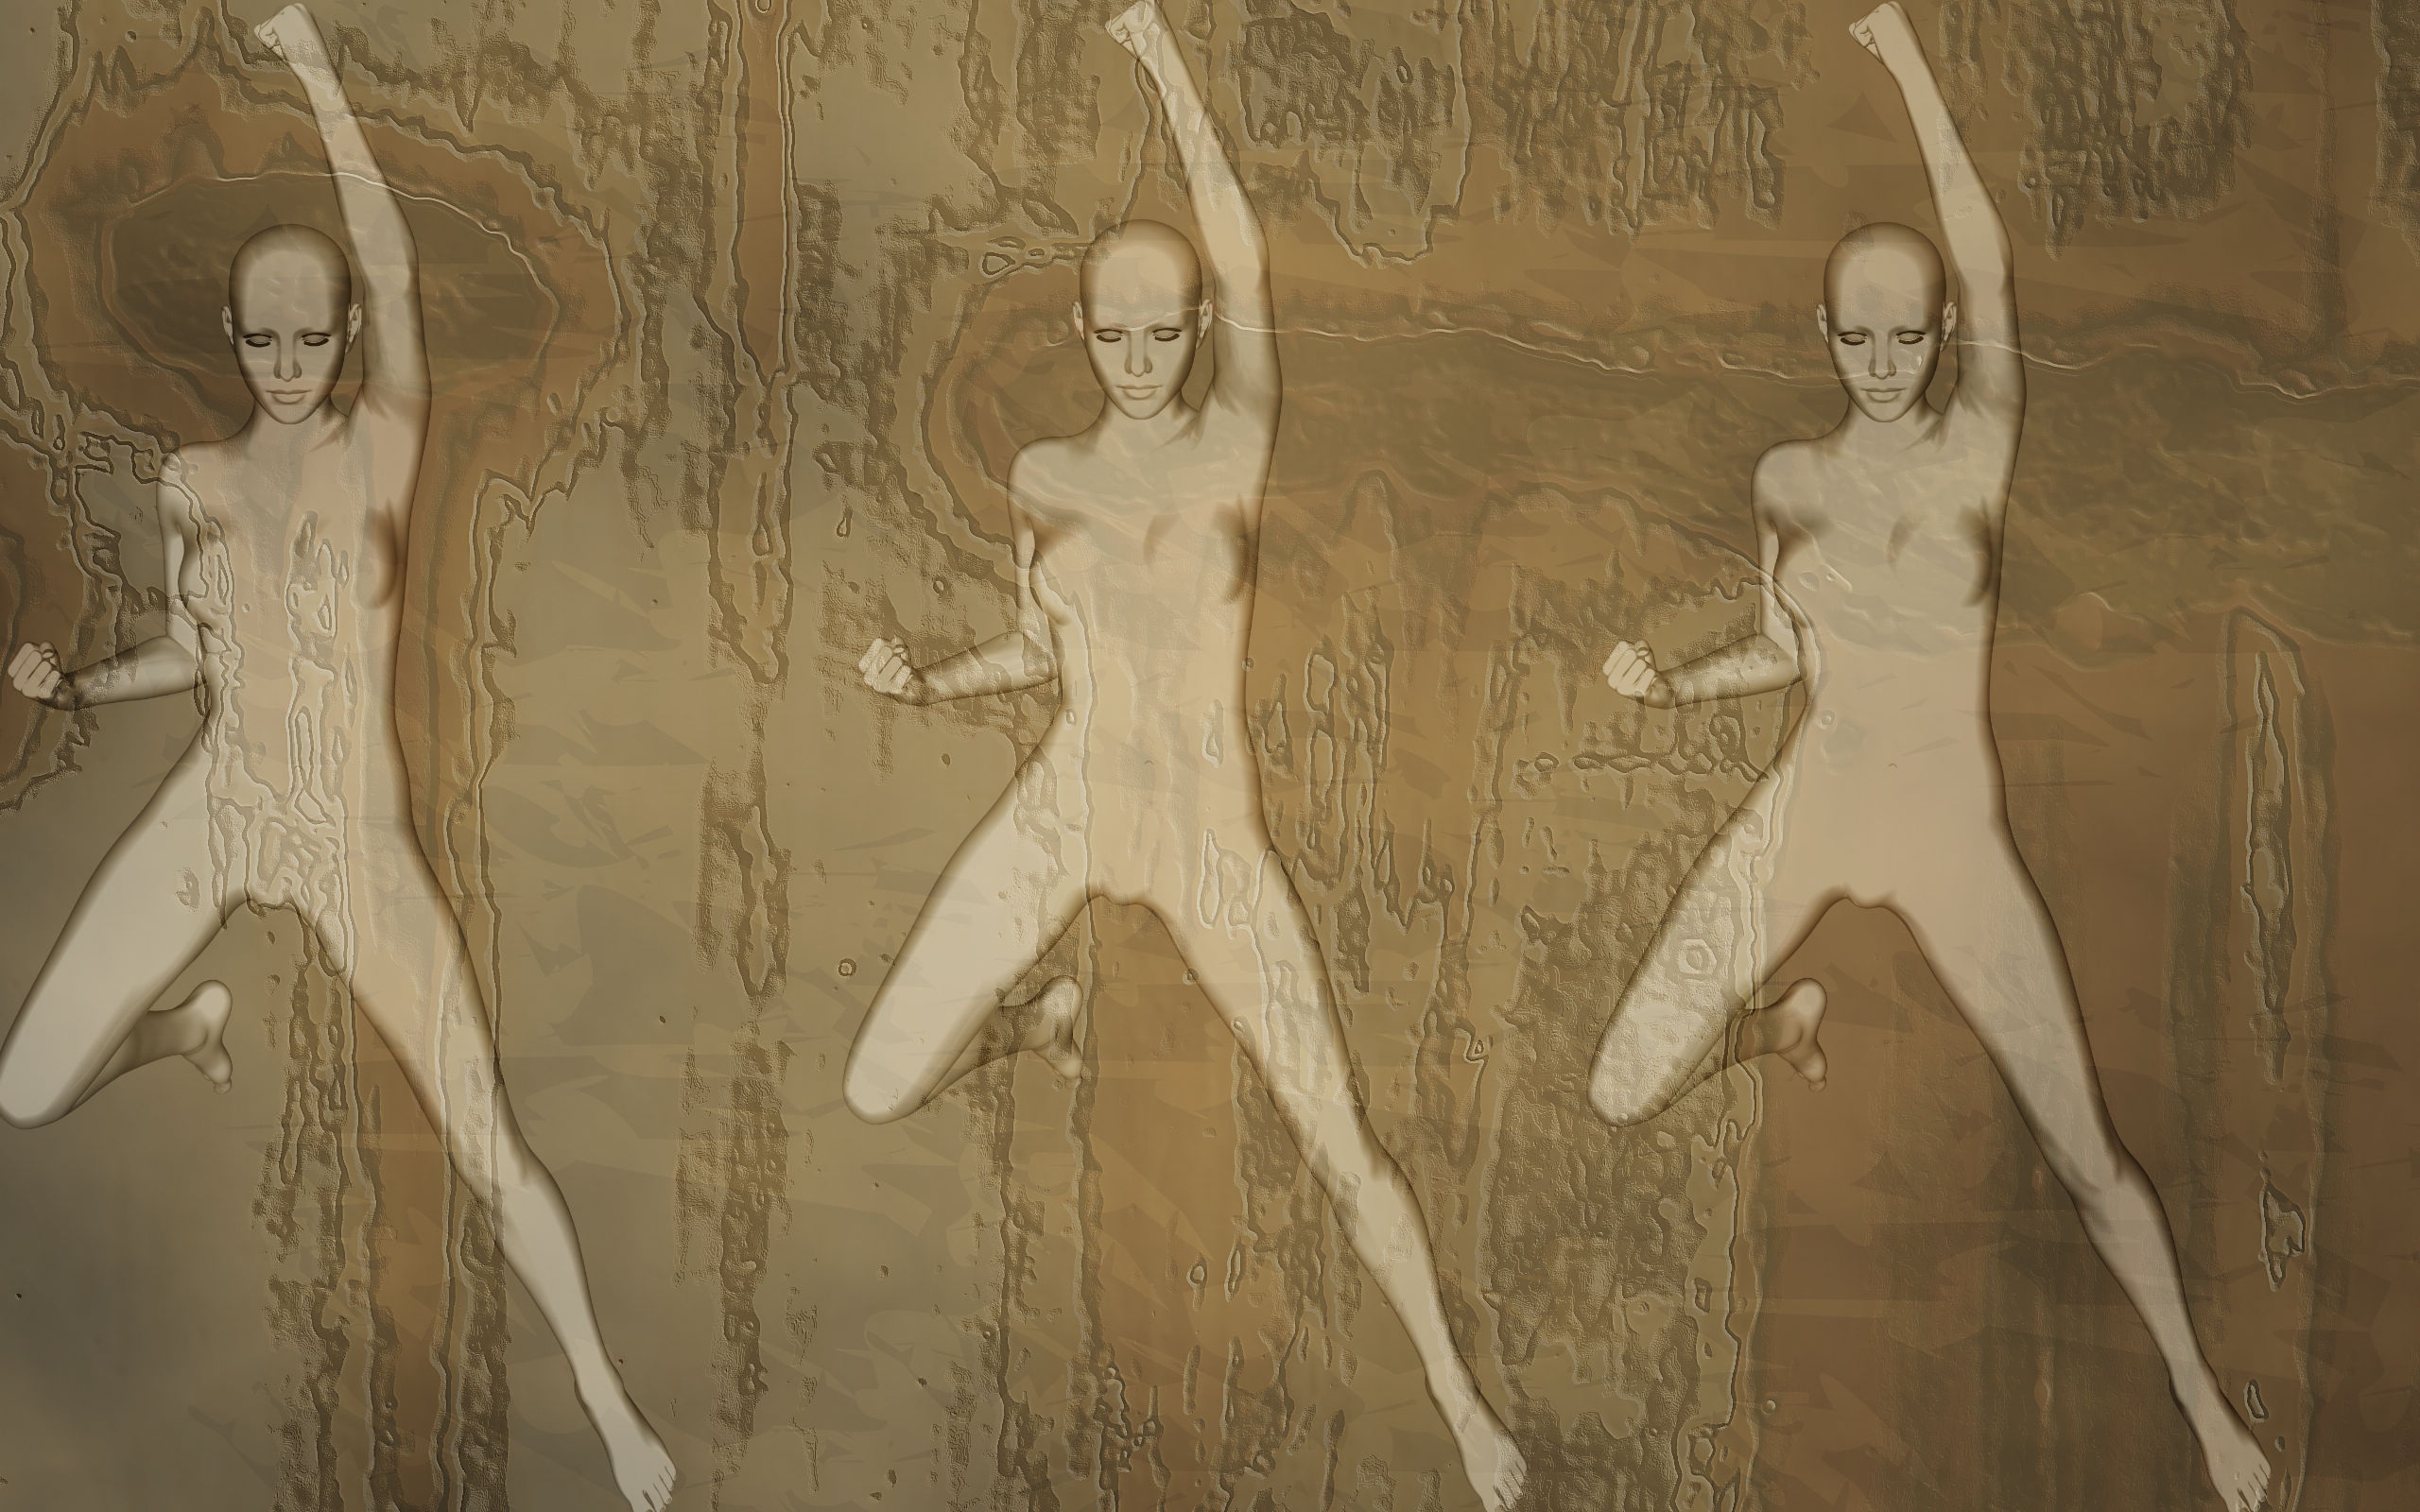
abstract, structure, woman, texture, wall, rustic, dirty, grunge, painting, power, art, background, sketch, drawing, temple, relief, mythology, modern art, ancient history, art model, figure drawing